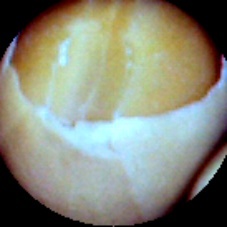
Label: Skin-damaged